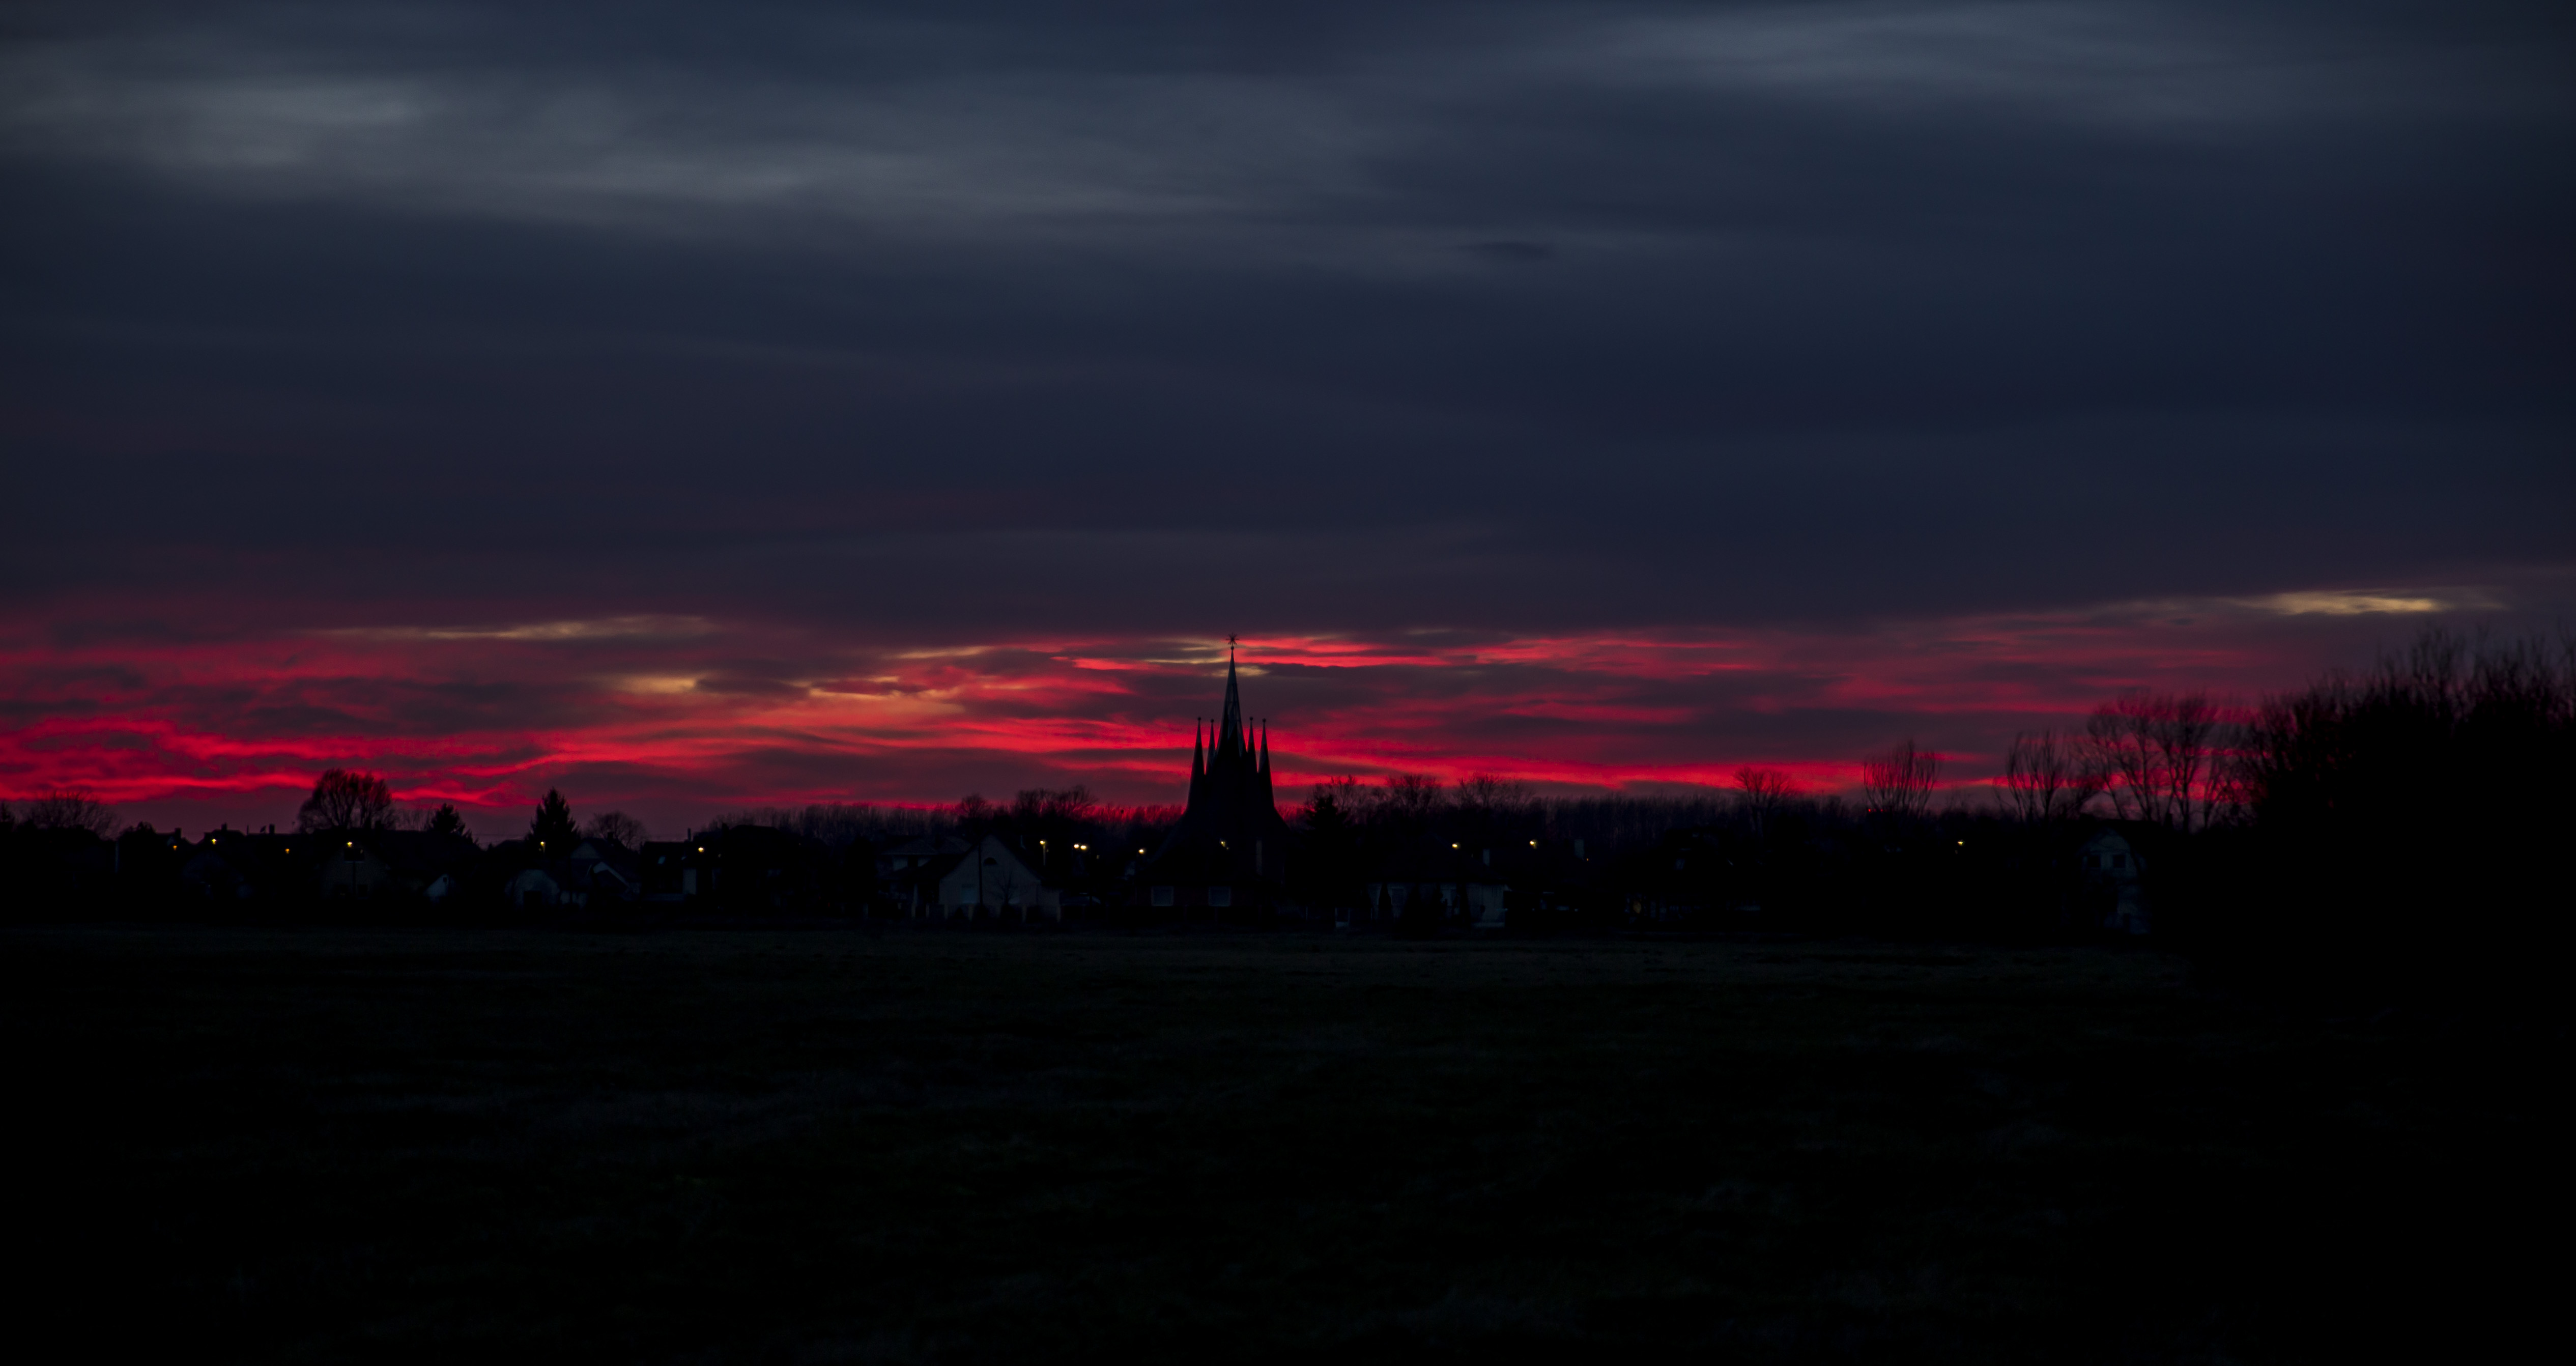
sunset, cloud, sky, atmosphere, plant, afterglow, red sky at morning, tree, natural landscape, dusk, tower, cumulus, landscape, sunrise, plain, city, grass, grassland, meadow, horizon, prairie, dawn, event, magenta, field, meteorological phenomenon, evening, darkness, steppe, ocean, winter, electricity, hill, pasture, astronomical object, silhouette, sun, skyline, sea, road, overhead power line, night, farm